Renganaath Ravee

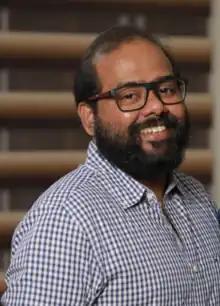

Renganaath Ravee is an Indian sound designer. In 2015, he created a poetry installation which earned him a place in the Limca Book of Records.